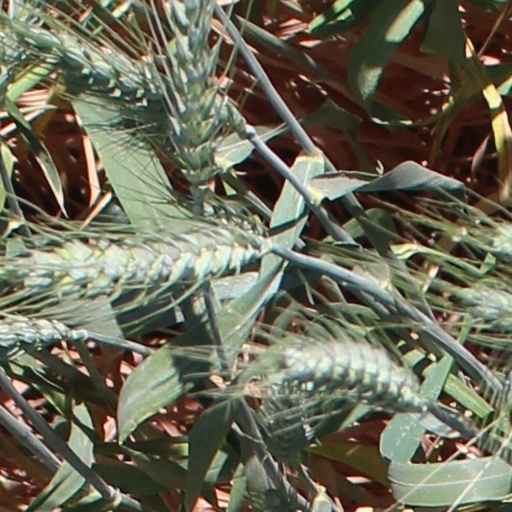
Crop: wheat